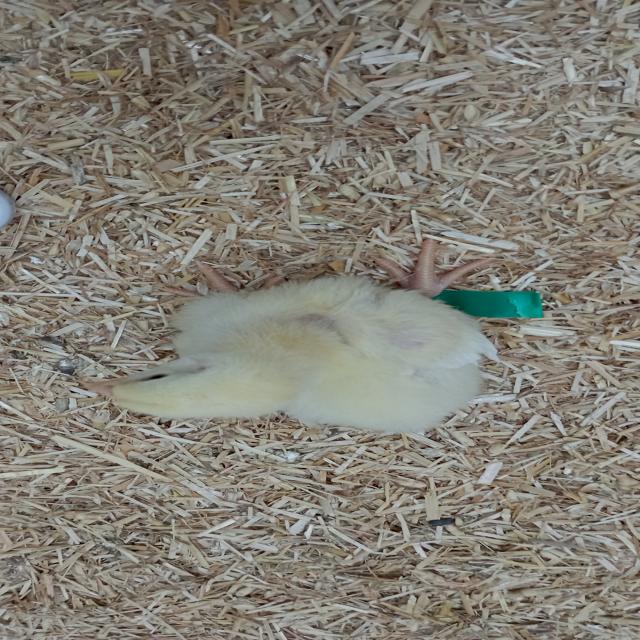
Weight: 219 g